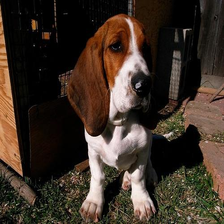
Species: dog
Breed: basset hound